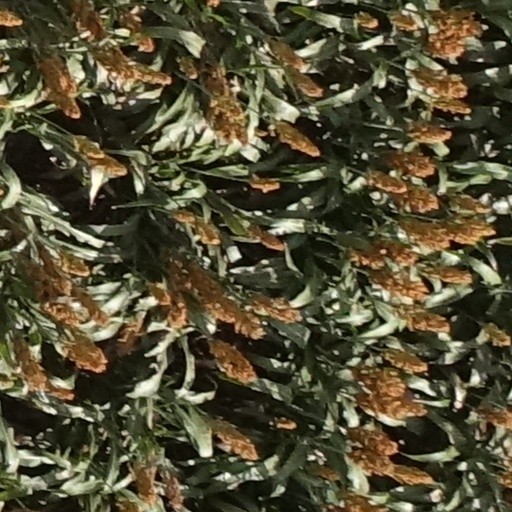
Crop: sorghum